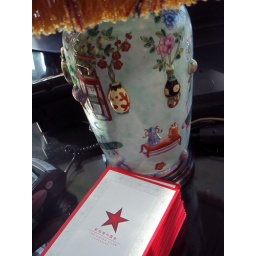
Embossed lamp on China Club reception desk in Singapore.